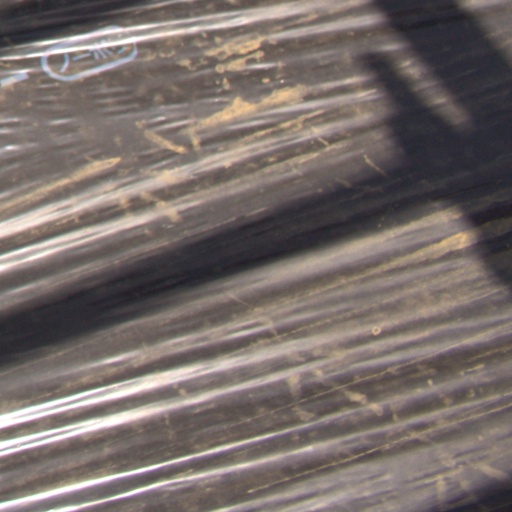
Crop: Jerusalem artichoke